Santo António da Serra (Machico)

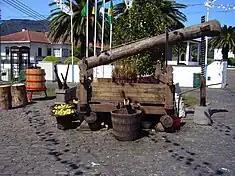
Historical implements seen at the Apple Festival in Santo da Serra

The parish name originated from the local adoration of Saint Anthony, and the name usually shortened to "Santo da Serra" in conversation.